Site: brandenburg
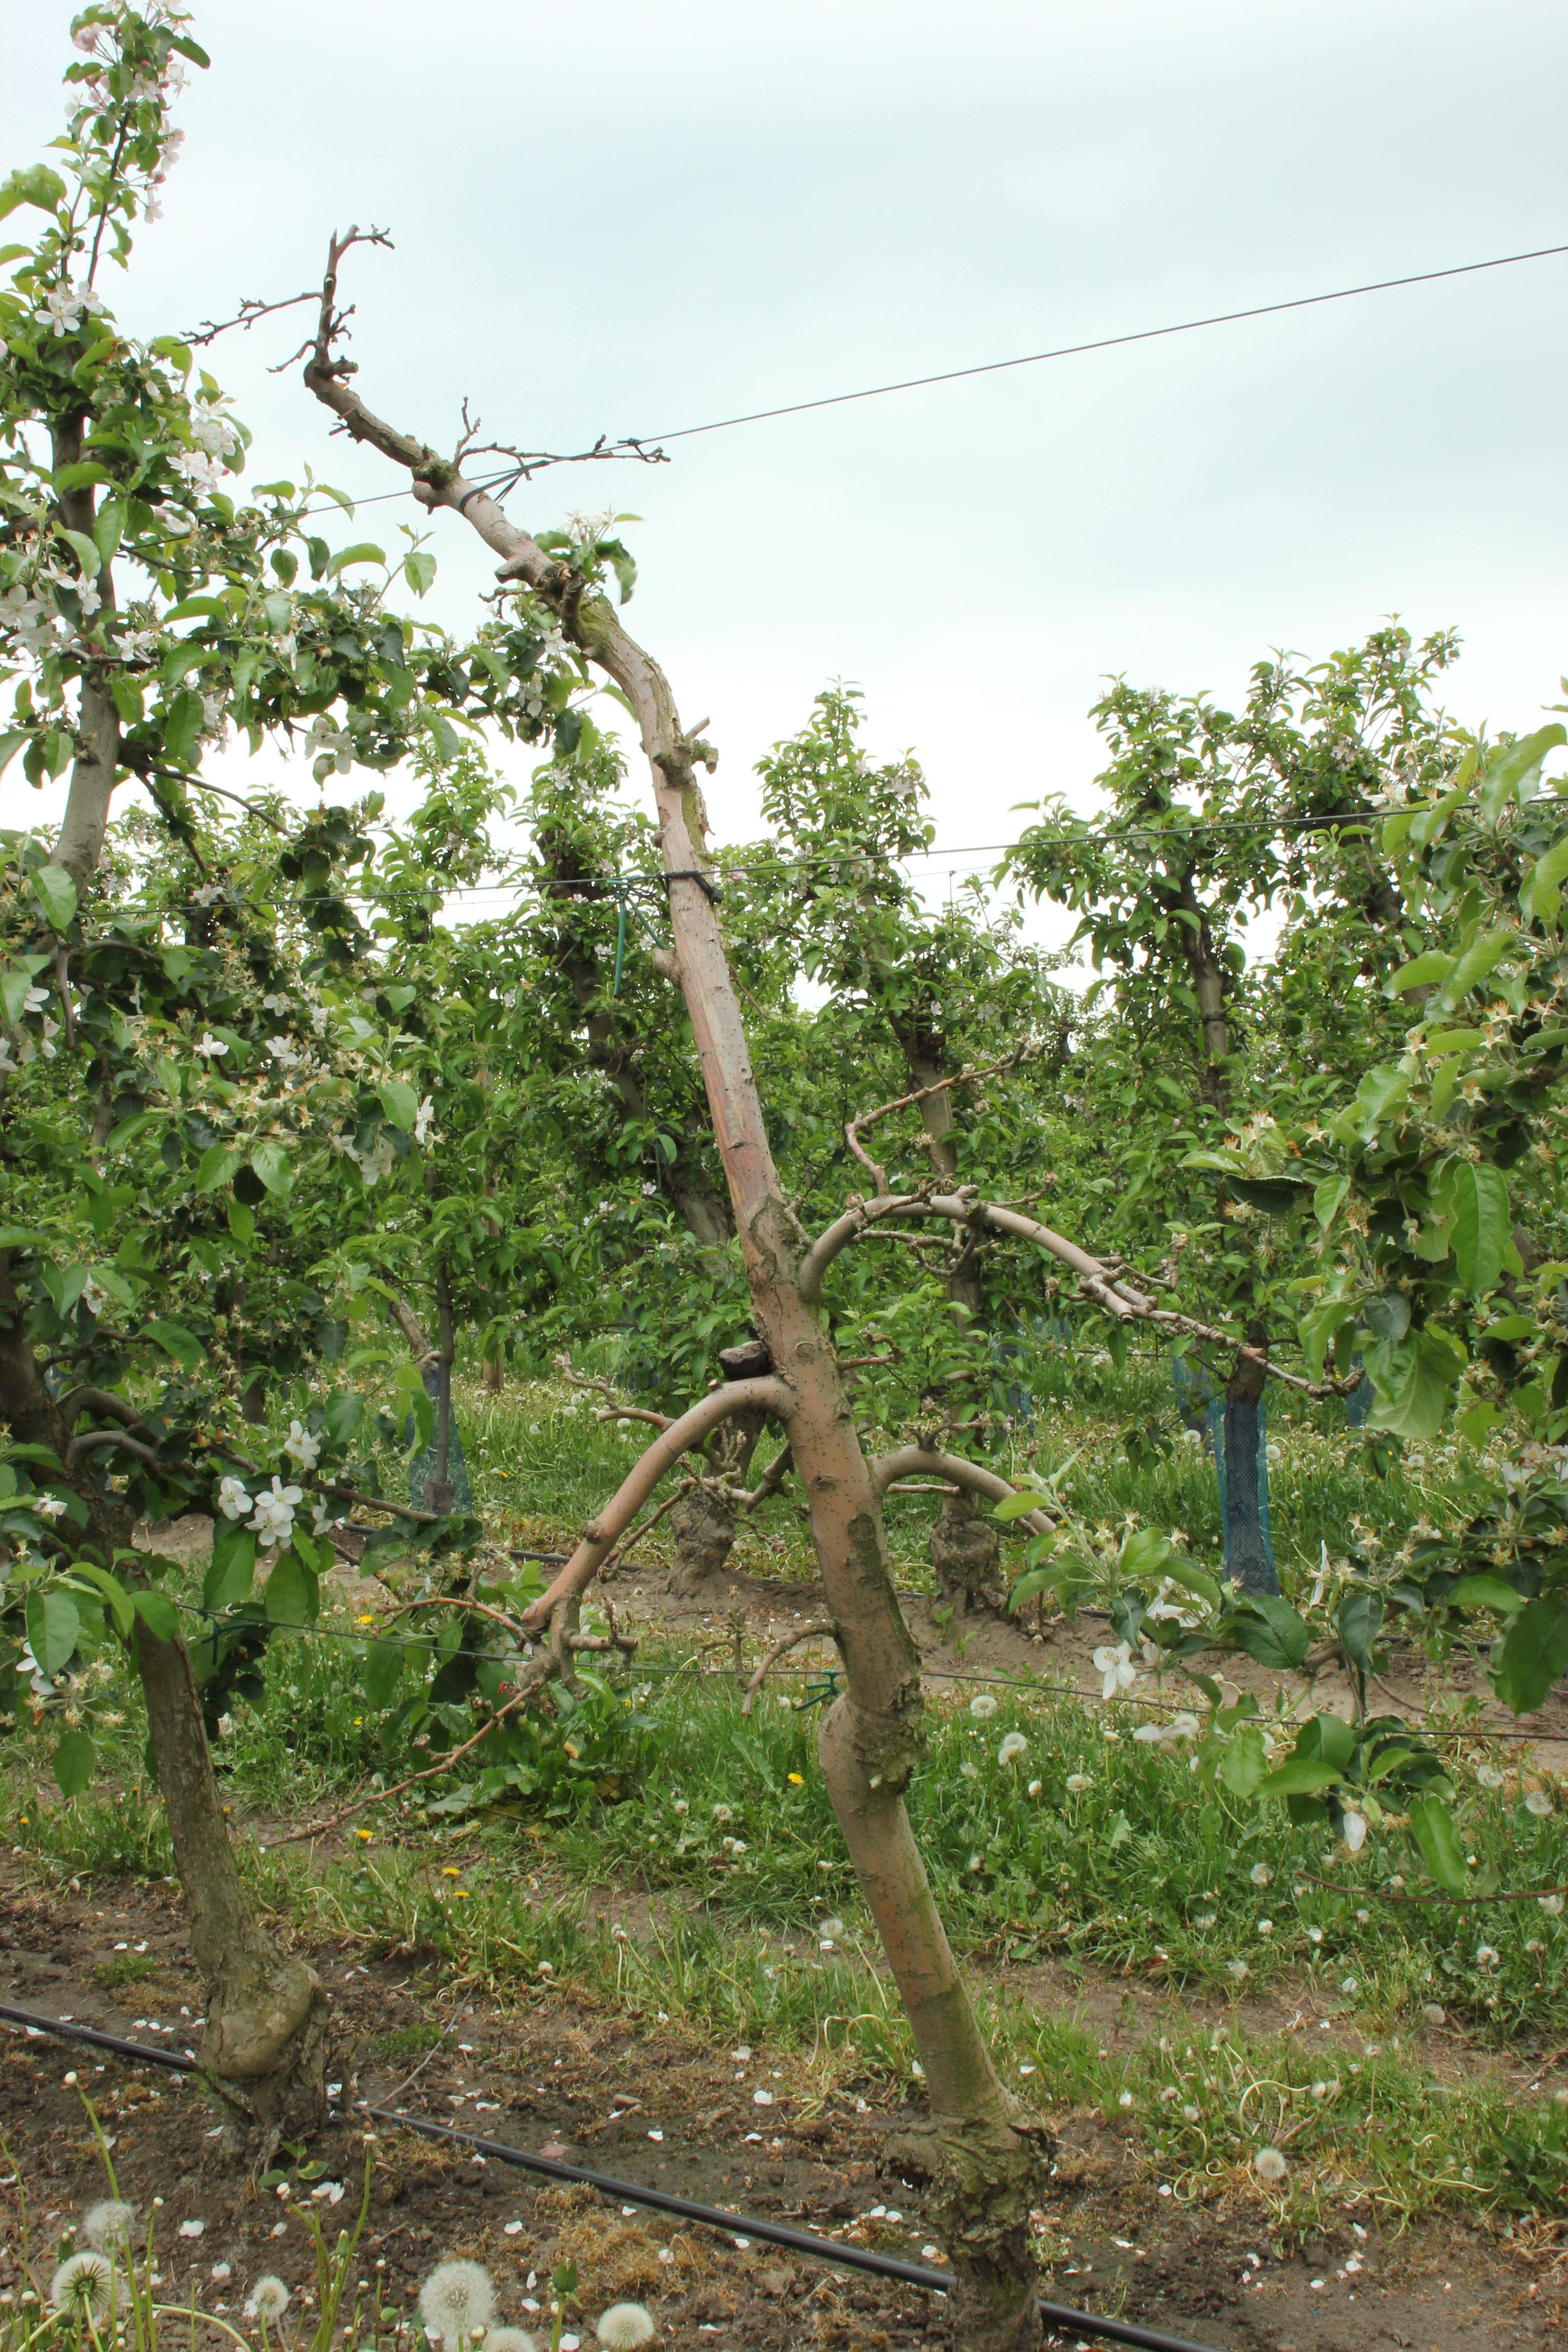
Growth stage (BBCH 67): Flowering